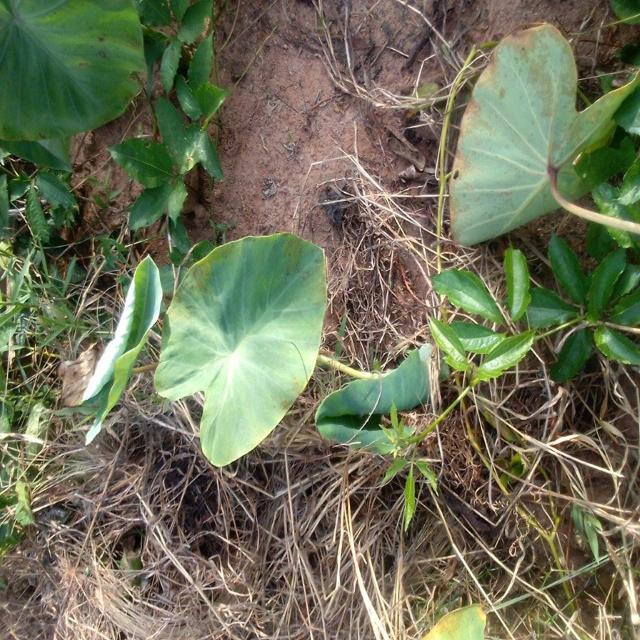
Label: Mid_Blight